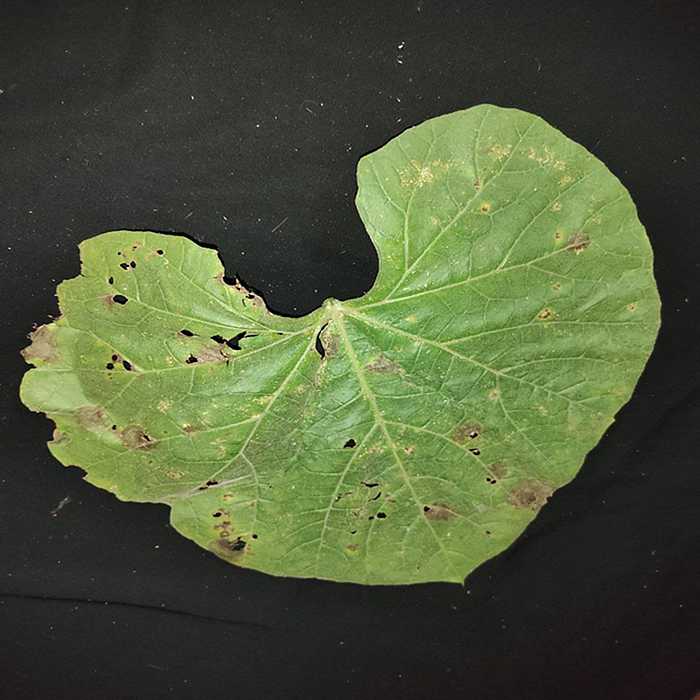
Plant: Bottle gourd
Label: Anthracnose